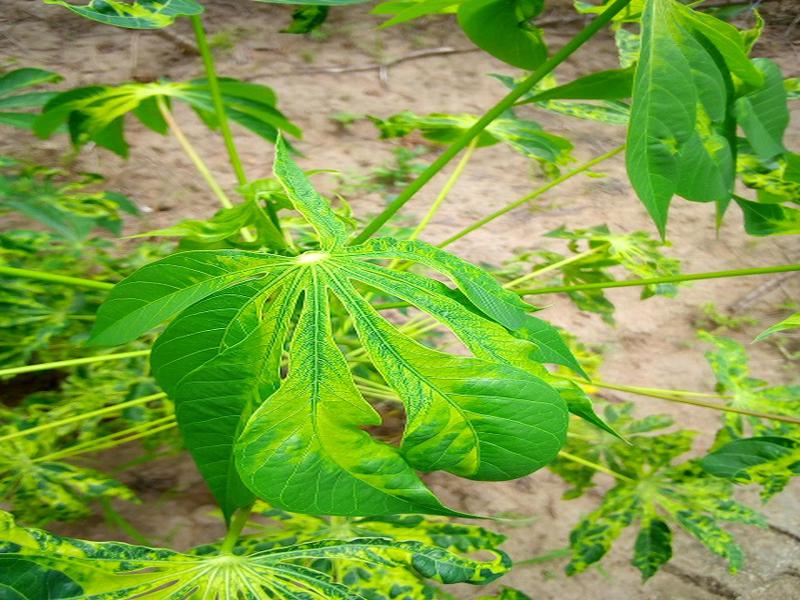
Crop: cassava
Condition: mosaic_disease